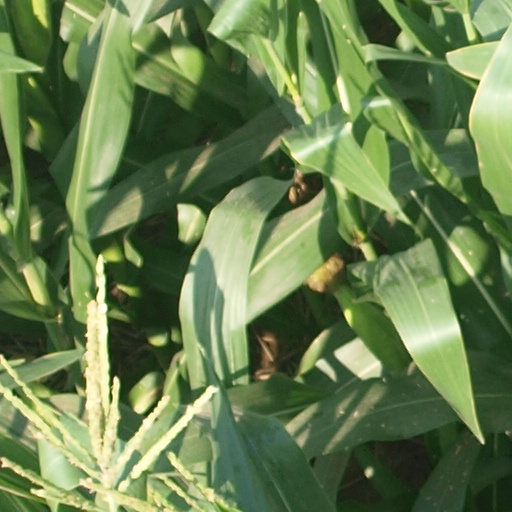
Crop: maize; corn